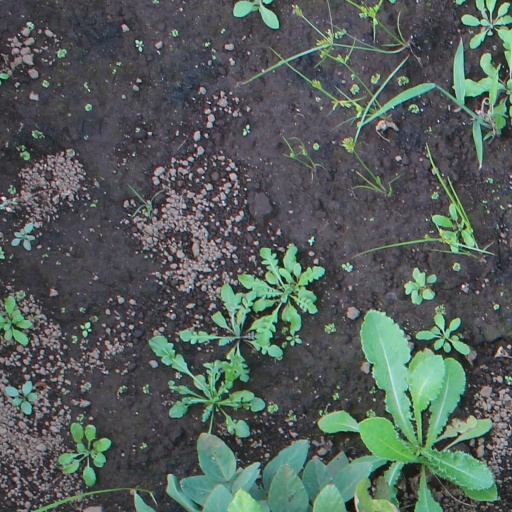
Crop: soybean